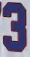
Number: 3